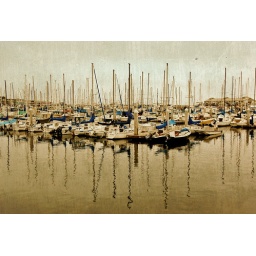
"A ship is safe in harbor, but that's not what ships are for"